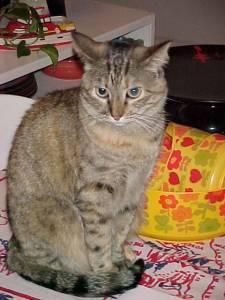
Egyptian Mau